Lubaantun

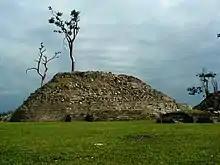
Ruins at Lubaantun

The British Museum sponsored investigations and excavations at Lubaantun under T.A. Joyce in 1926 and 1927, establishing the mid to late Classic period chronology of the site. According to Joyce, the complex at Lubaantun was 900 feet long and 600 feet wide toward the north. During his excavation the archaeologist found pottery fragments which were both shaped and painted along with stone items and shell ornaments. He believed that most of the material culture at the site indicated